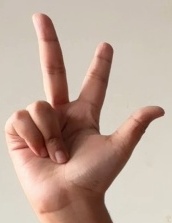
ASL sign: 3